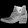
Label: Ankle boot